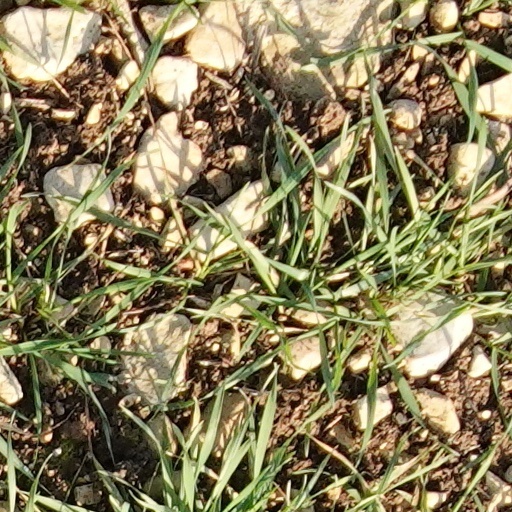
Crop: wheat